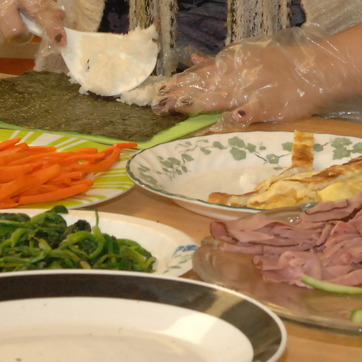
Material: ceramic